Unión de Impresores de Filipinas

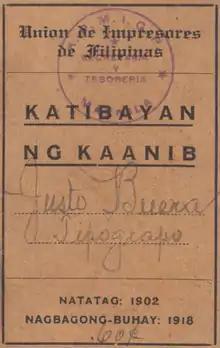
A Certificate of Membership ("Katibayan ng Kaanib") of Union de Impresores de Filipinas circa 1918

The Unión de Impresores de Filipinas ("UIF", English: Printers' Union of the Philippines) was one of the first national trade union centers in the Philippines, along with the "Unión Obrera Democrática Filipina". Established in 1906, it was a national union of all workers in the printing trade intended to consolidate them into a single confederation.